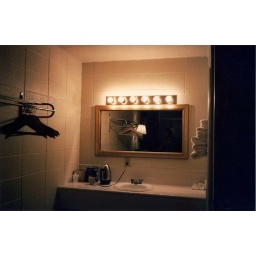
sink at a motel with a woman's reflection in the mirror